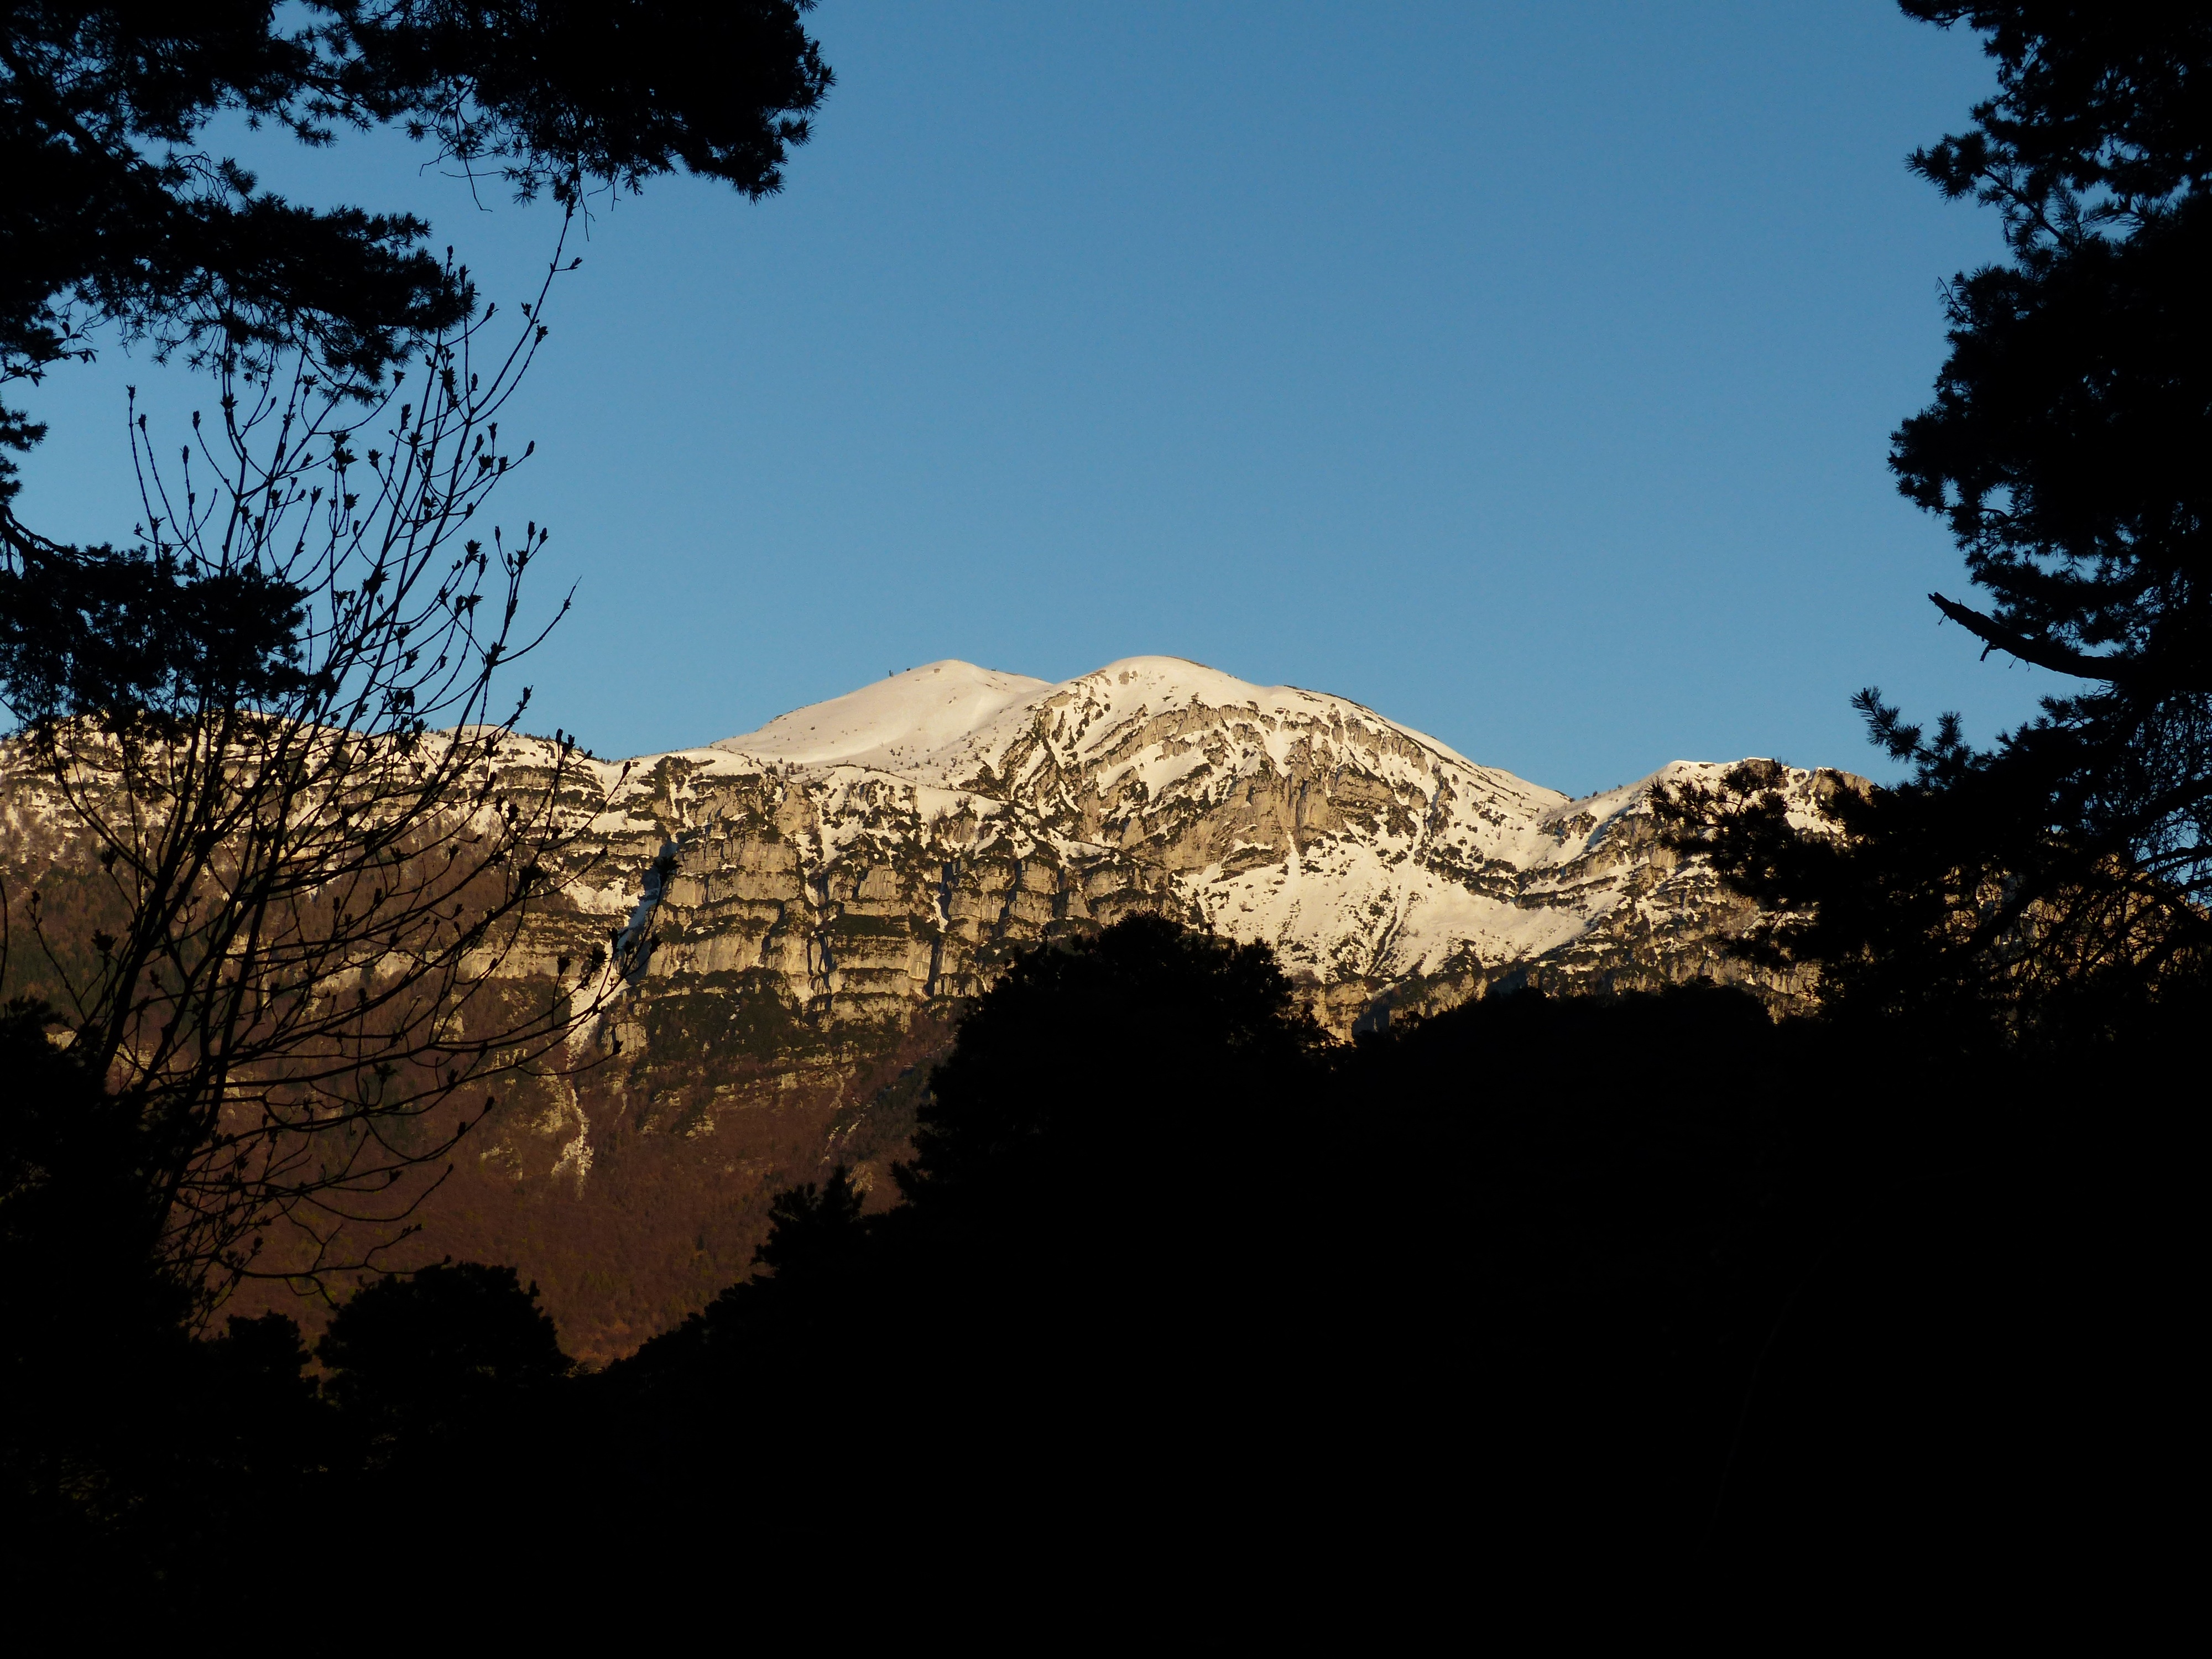
landscape, tree, nature, wilderness, mountain, cloud, sky, sunset, sunlight, morning, hill, dawn, mountain range, dusk, snowy, summit, garda, landform, alpengl hen, garda mountains, monte baldo, mountainous landforms, monte altissimo, monte altissimo di modena, monte baldo solid